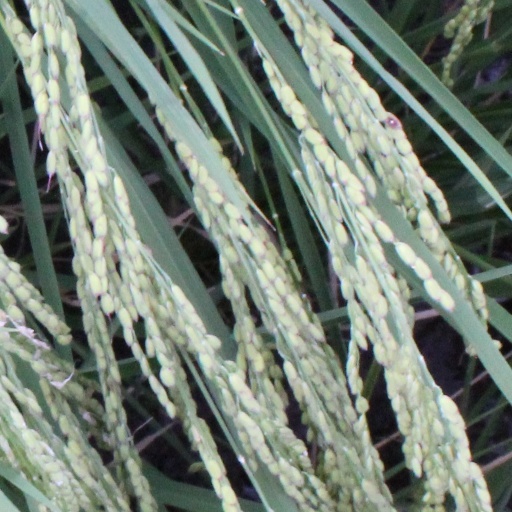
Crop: rice